Rosamunde Quartett

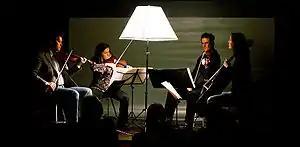

The Rosamunde Quartett was a German string quartet ensemble formed in 1992 and dissolved in 2009. It was named after Franz Schubert's String Quartet No. 13 and the incidental music "Rosamunde" on which the slow movement of this piece is based. Its members consisted of Andreas Reiner (violin), Diane Pascal (violin), Helmut Nicolai (viola), and Anja Lechner (cello). Simon Fordham (violin) was also previously a member.